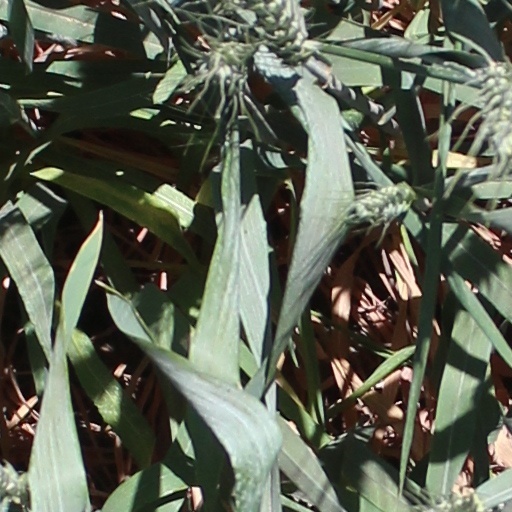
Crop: wheat